Kolkata International Film Festival

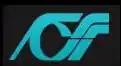
Official logo of the KIFF

The Kolkata International Film Festival (KIFF) is an annual film festival held in Kolkata, India. Founded in 1995, it is the third oldest international film festival in India. The festival is organized by the West Bengal Film Centre under the West Bengal Government. In 2019, it was held from 8 November to 15 November. In 2024 the inaugural ceremony of the Kolkata International Film Festival will take place on 4 December and will continue upto 11th December 2024.The 30th Kolkata International Film Festival began on 4 December 2024 at Dhanadhanya Auditorium, in Kolkata, India. A 1966 Bengali film "Galpo Holeo Satti" by Tapan Sinha opened the festival